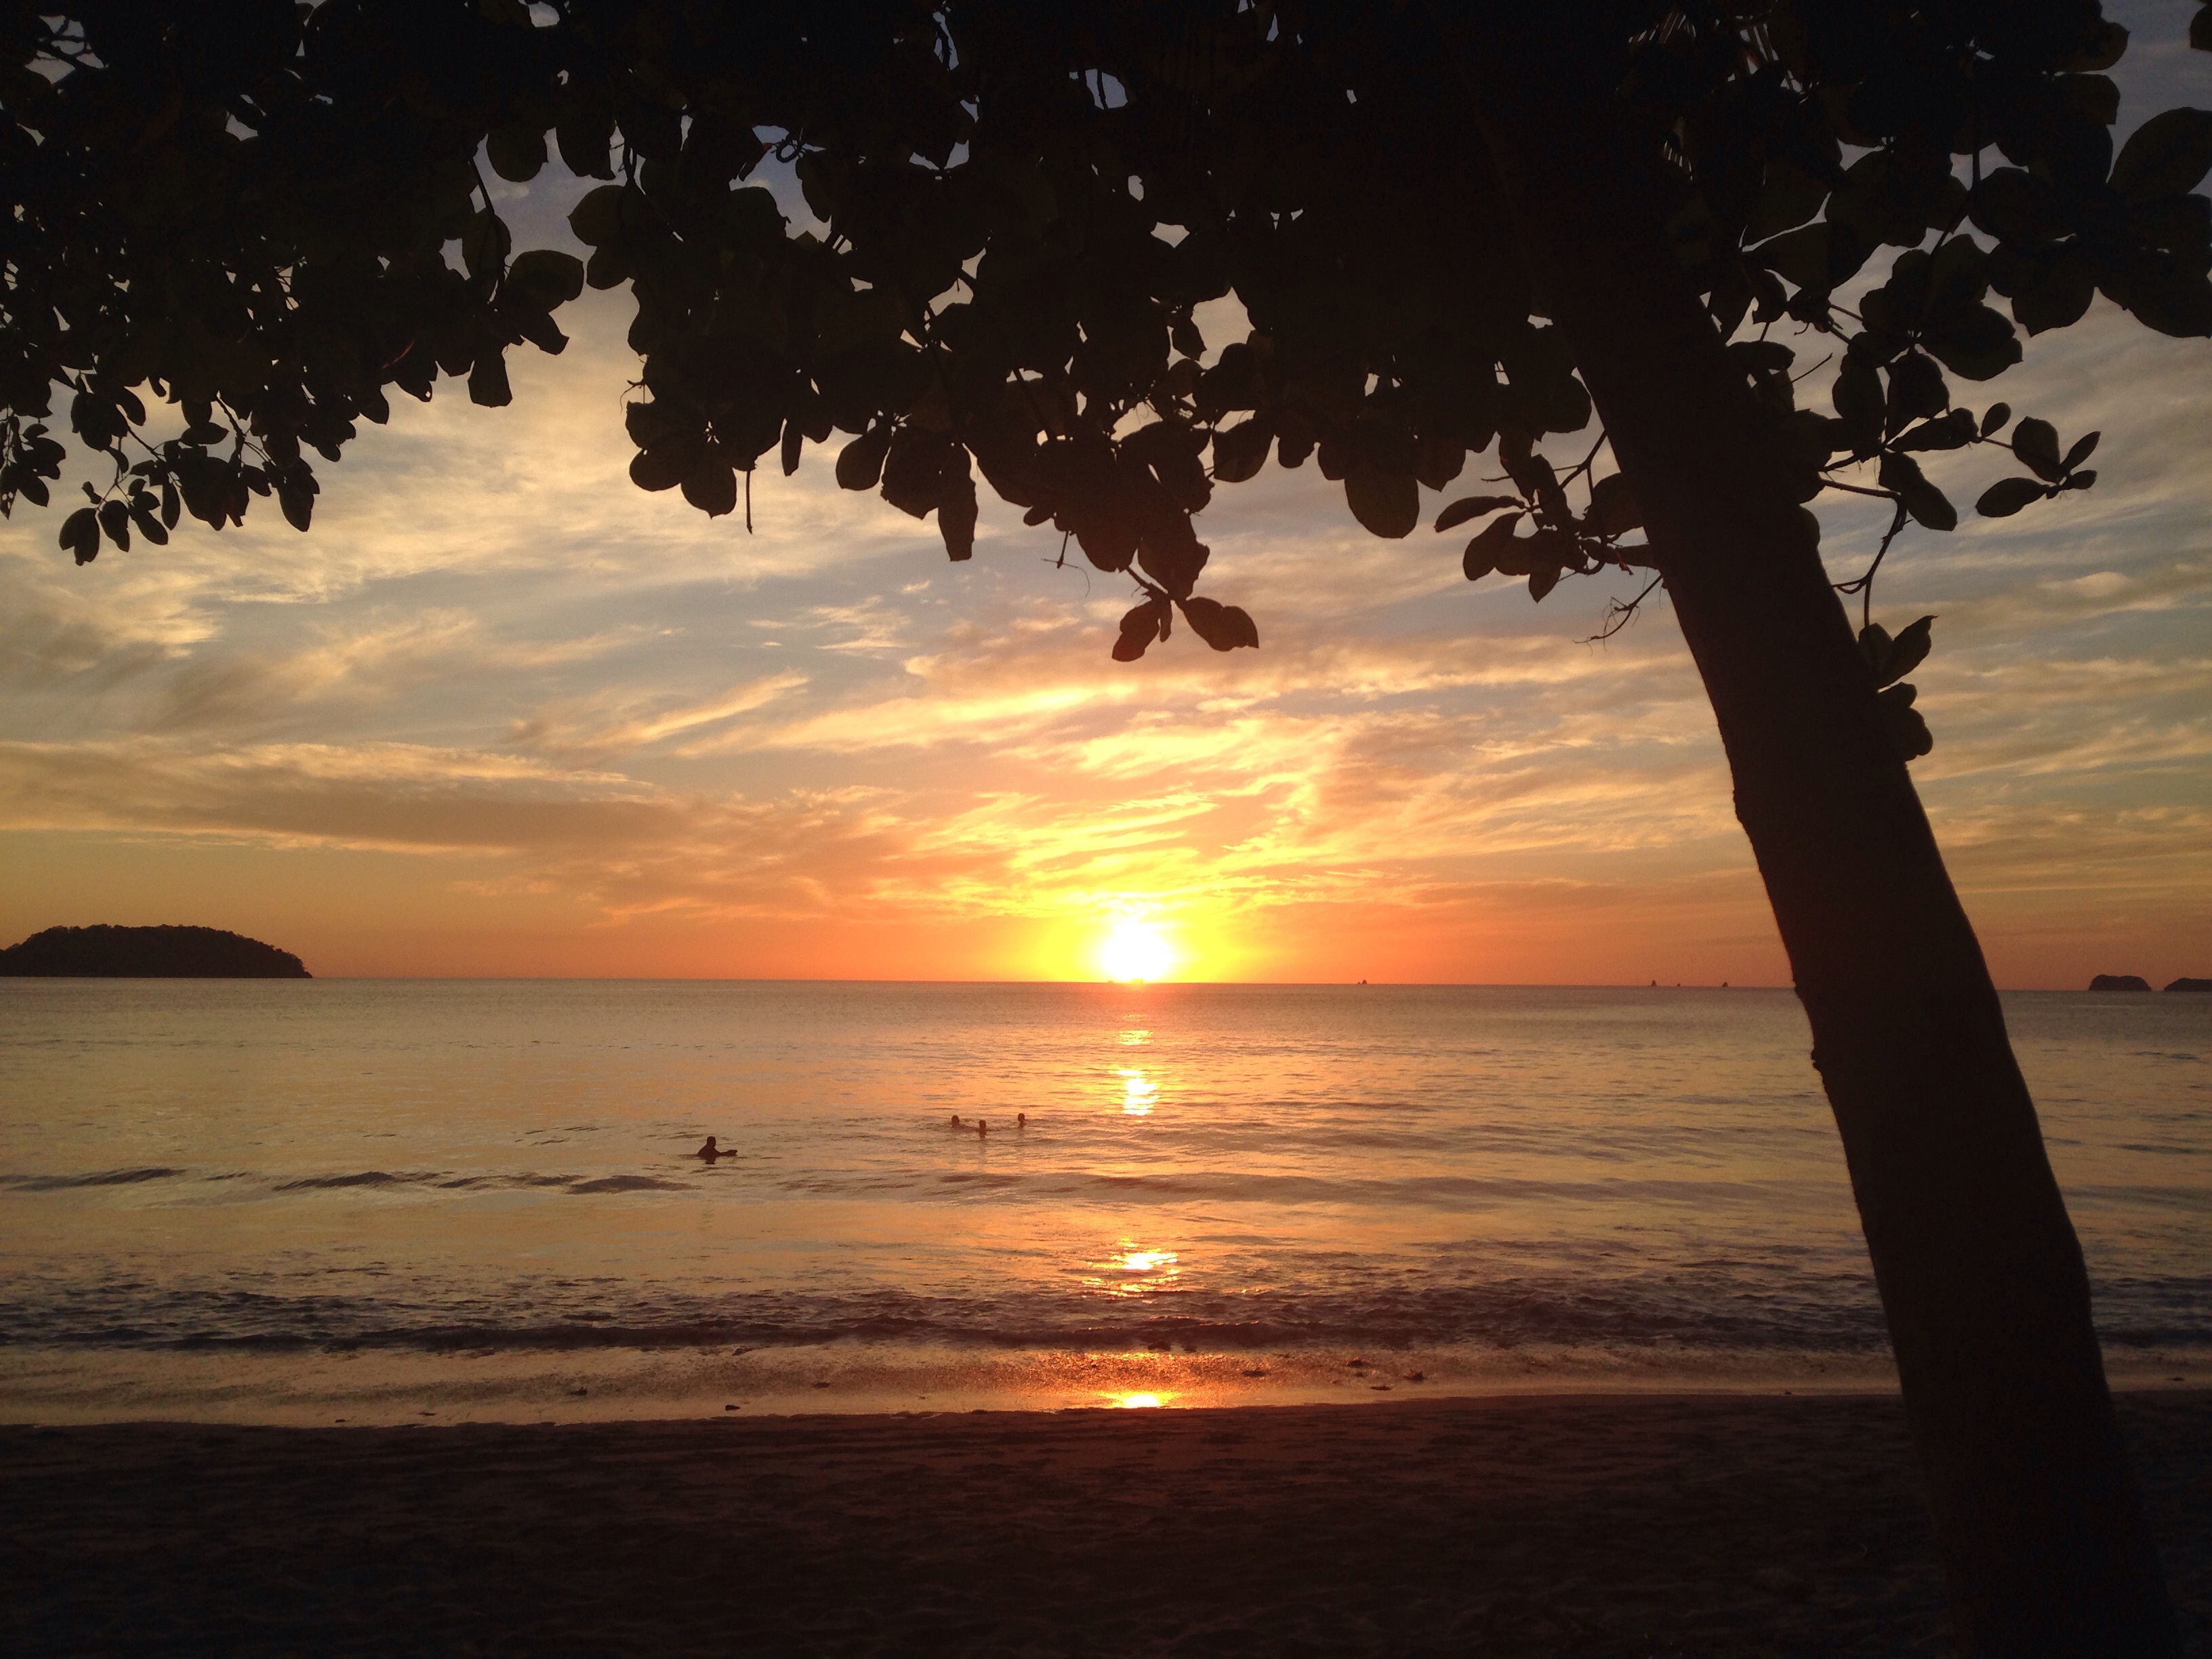
beach, sea, ocean, horizon, sun, sunrise, sunset, sunlight, morning, dawn, vacation, dusk, evening, reflection, relax, peace, romance, afterglow, costa rica